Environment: lab
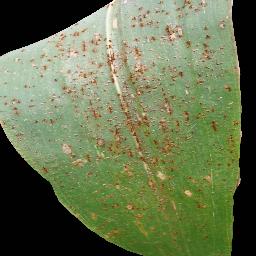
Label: common_rust